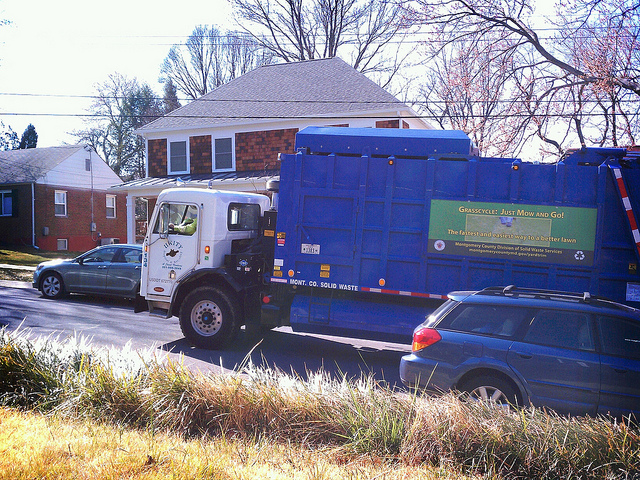
A large blue trash truck traveling down a road.

A garbage truck traveling on a narrow residential road.

A garbage truck driving up a residential street.

A waste management truck on a suburban street.